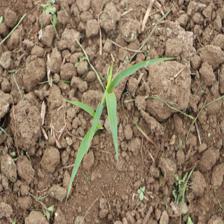
Label: Sorghum